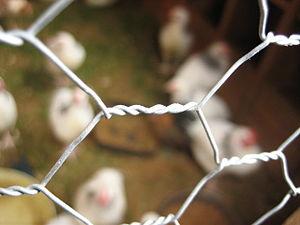
Le grillage à poule, est un treillis ou grillage de fils de fer couramment utilisé pour clôturer les galloanserae, tels poules et poulets, dans une exploitation ou un poulailler. Il est constitué de fil d’acier fin, flexible et galvanisé avec des mailles hexagonales. Disponible en diamètre de 1 pouce, 2 pouce et 1/2 pouce, le grillage à poule est disponible en différents calibres - généralement en calibre 19 à 22. Le grillage à poule est parfois utilisé pour construire des enclos peu coûteux pour les petits animaux, bien que la finesse et la teneur en zinc du fil galvanisé ne convienne pas aux animaux enclins à ronger et n'empêche pas les prédateurs d'entrer.